674

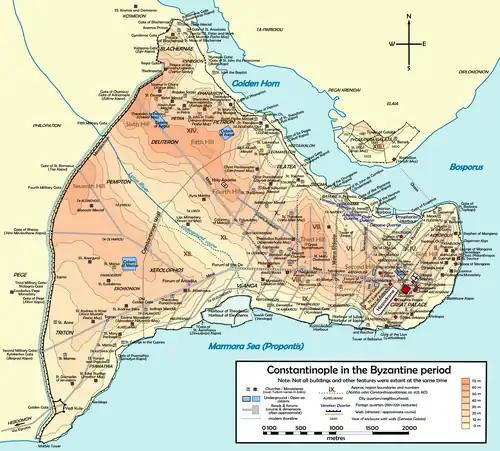
Constantinople during the Byzantine period

Year 674 (DCLXXIV) was a common year starting on Sunday of the Julian calendar. The denomination 674 for this year has been used since the early medieval period, when the Anno Domini calendar era became the prevalent method in Europe for naming years.